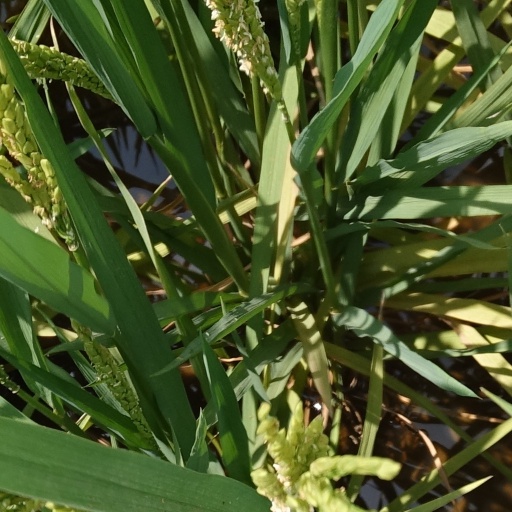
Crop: rice